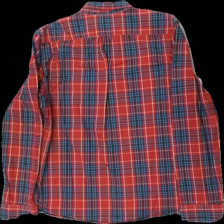
View: back
Type: Shirt
Category: Men
Brand: H&M
Colors: Red, Blue, White, Green
Material: 100% bomull
Pattern: Checkered print
Cut: Regular
Size: M
Season: All
Price range: <50
Recommended usage: Reuse
Description: rutig skjorta